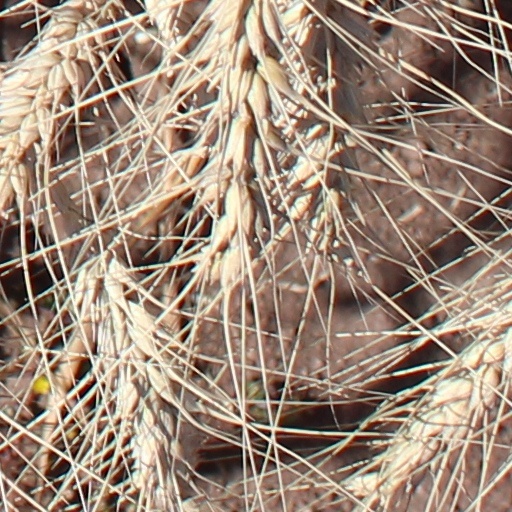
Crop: wheat